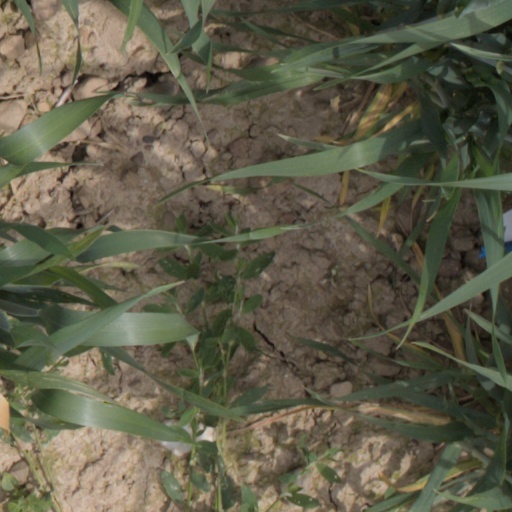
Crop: wheat